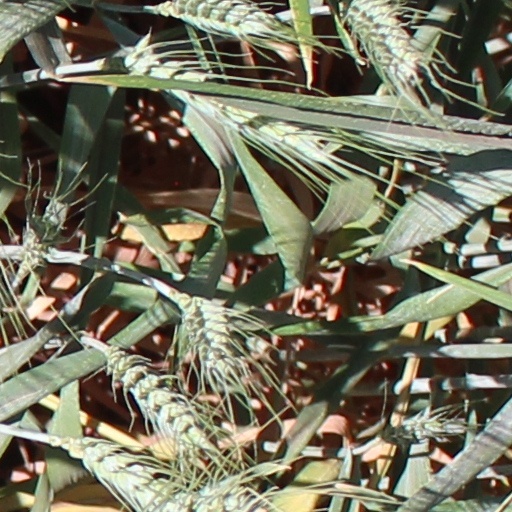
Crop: wheat